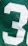
Number: 3